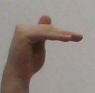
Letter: khaa